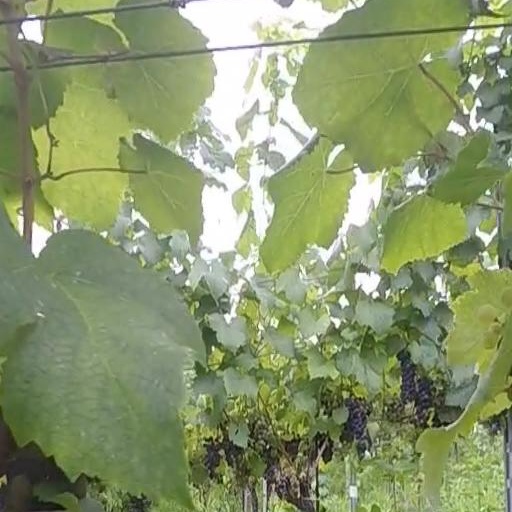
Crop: grape